Charlie Plummer

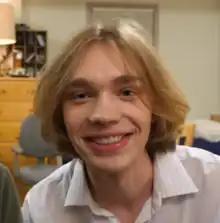

In 2018, Plummer starred in Joshua Leonard's drama "Dark Was the Night". He also appeared in Duncan Skiles's suspense thriller "The Clovehitch Killer". In 2019, Plummer starred in Nabil Elderkin's feature film debut "Gully". He also featured in Pippa Bianco's "Share", produced by A24. In the same year, Plummer also had a leading role in Hulu's serial adaptation of John Green's novel "Looking for Alaska", starring as 16-year-old Miles "Pudge" Halter. The series and Plummer's performance garnered critical acclaim.